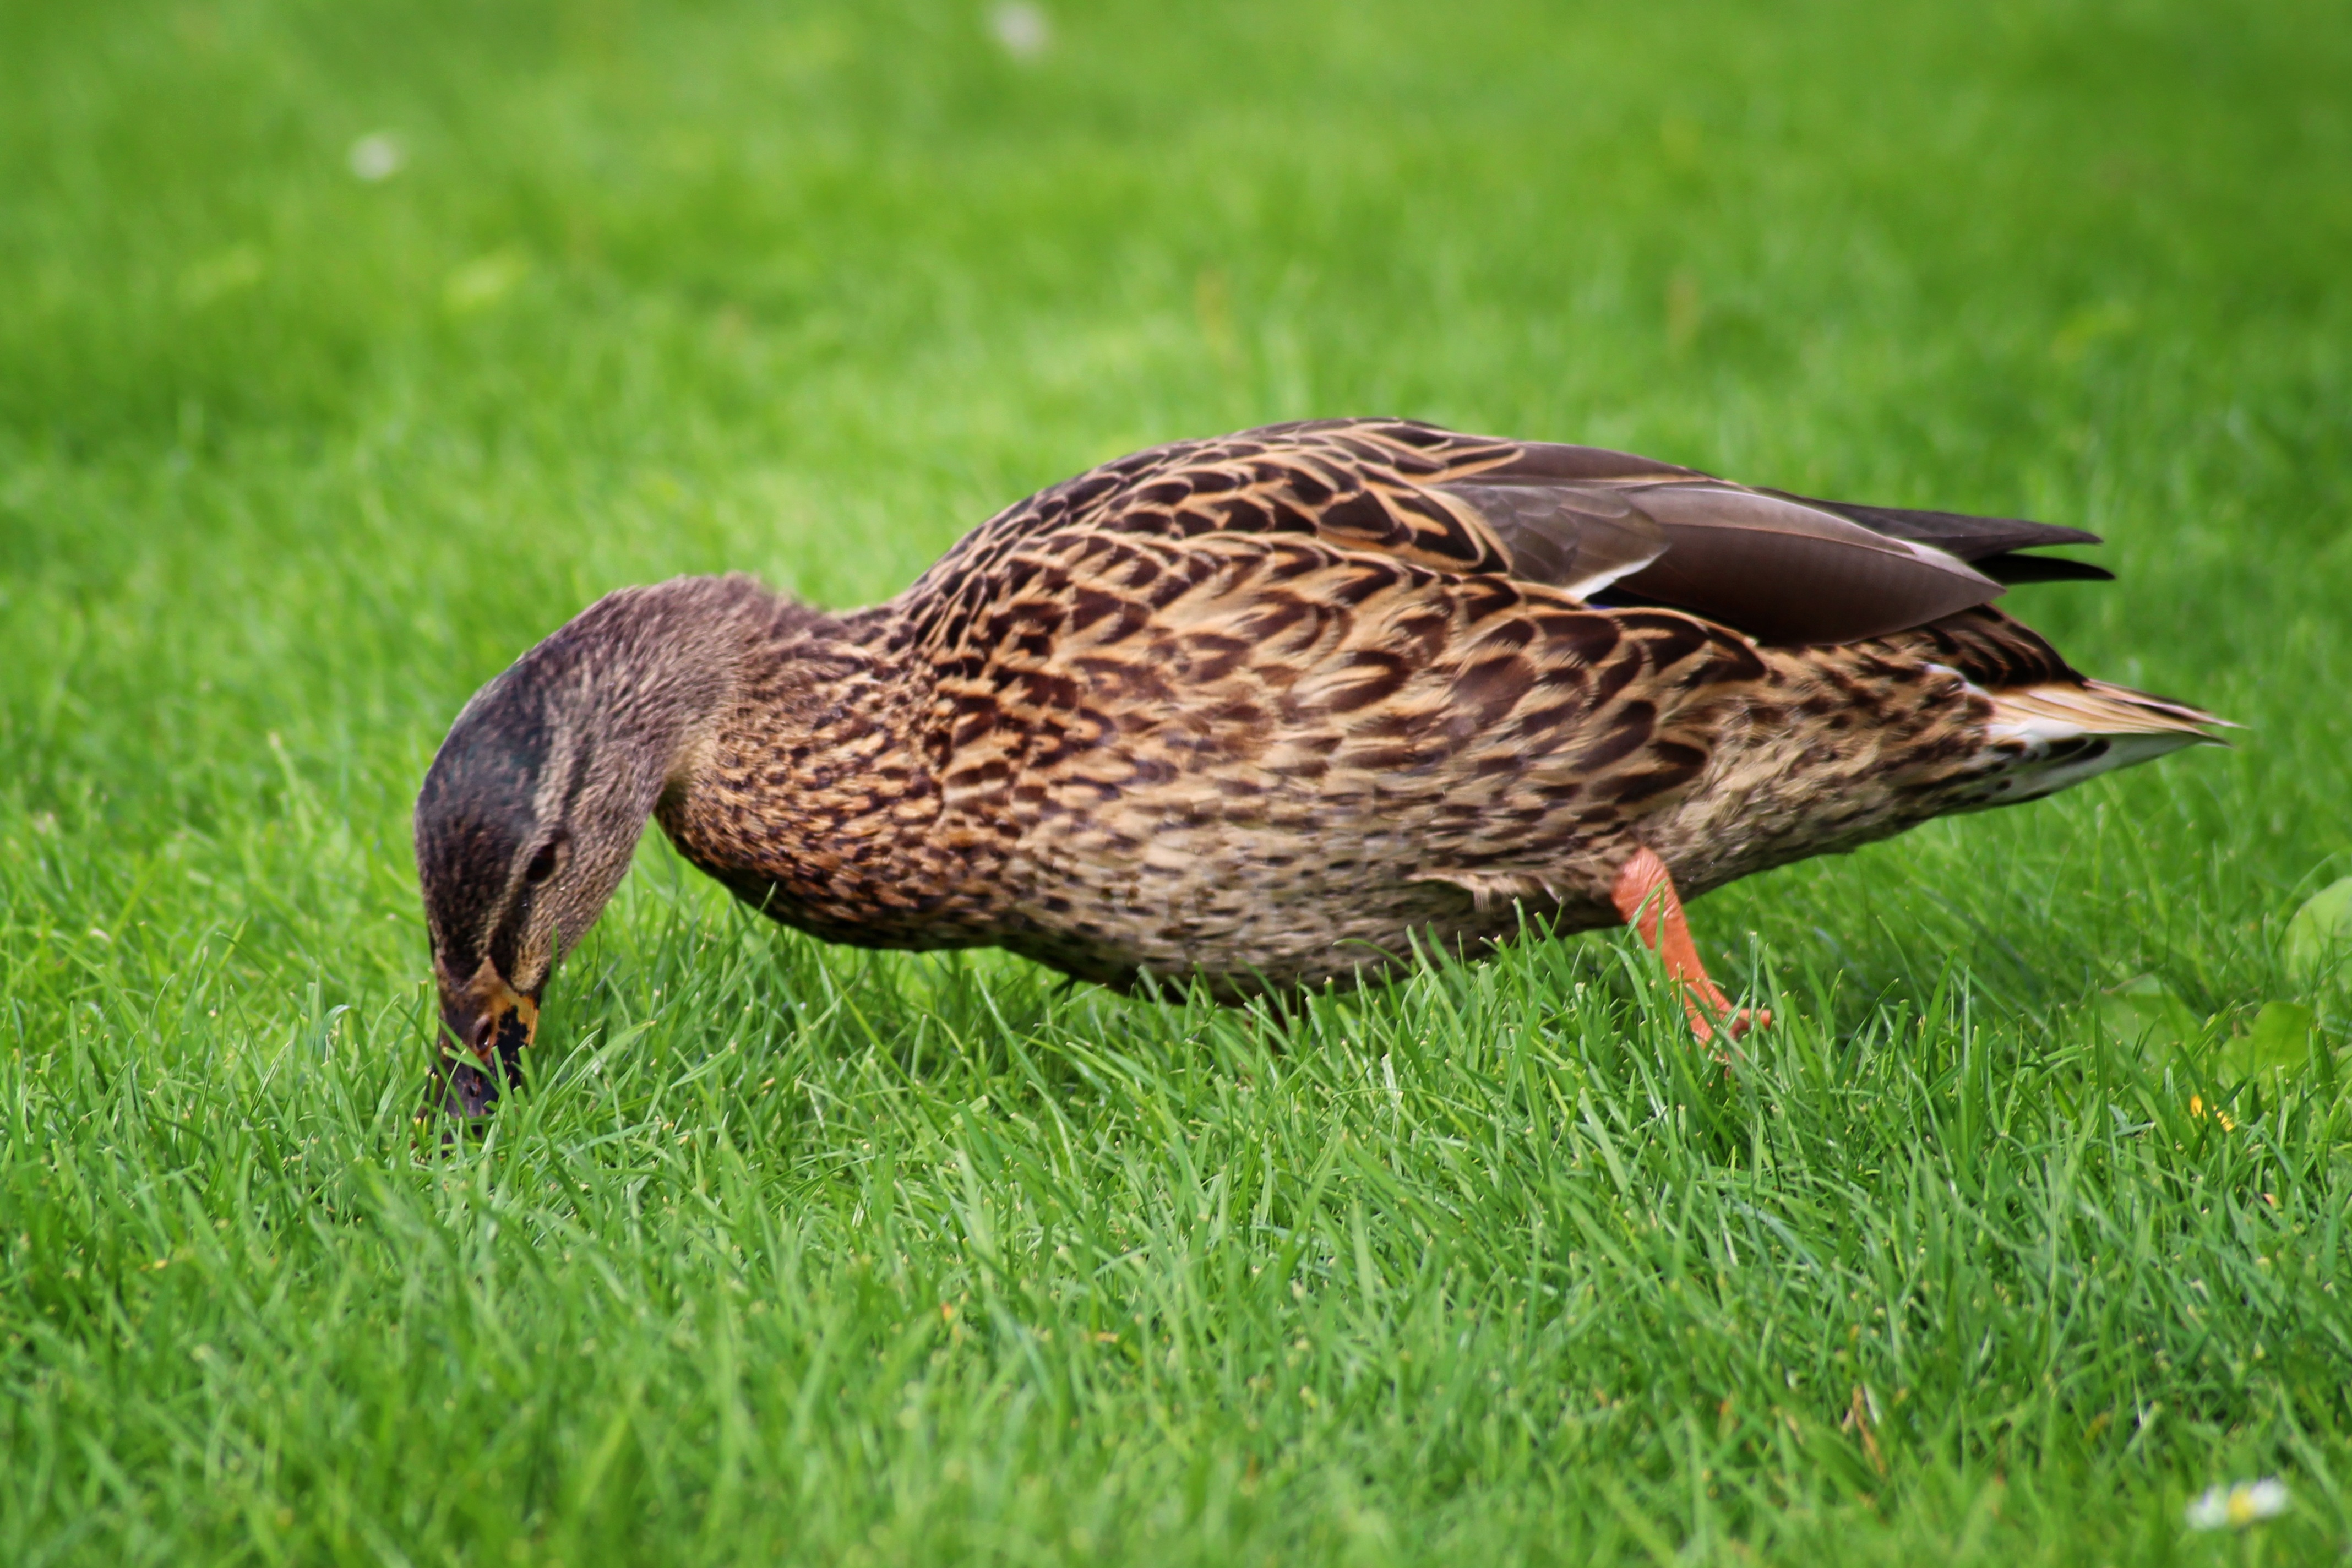
water, nature, grass, bird, meadow, prairie, wildlife, beak, fauna, poultry, duck, goose, vertebrate, waterfowl, water bird, aquatic animals, mallard, ducks geese and swans